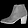
Label: Ankle boot